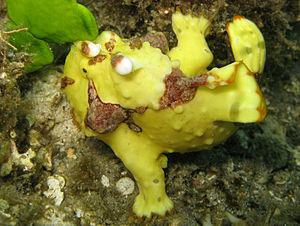
Le genre Antennarius ou poisson pêcheur est actuellement considéré par la communauté scientifique comme étant constitué de 11 espèces.